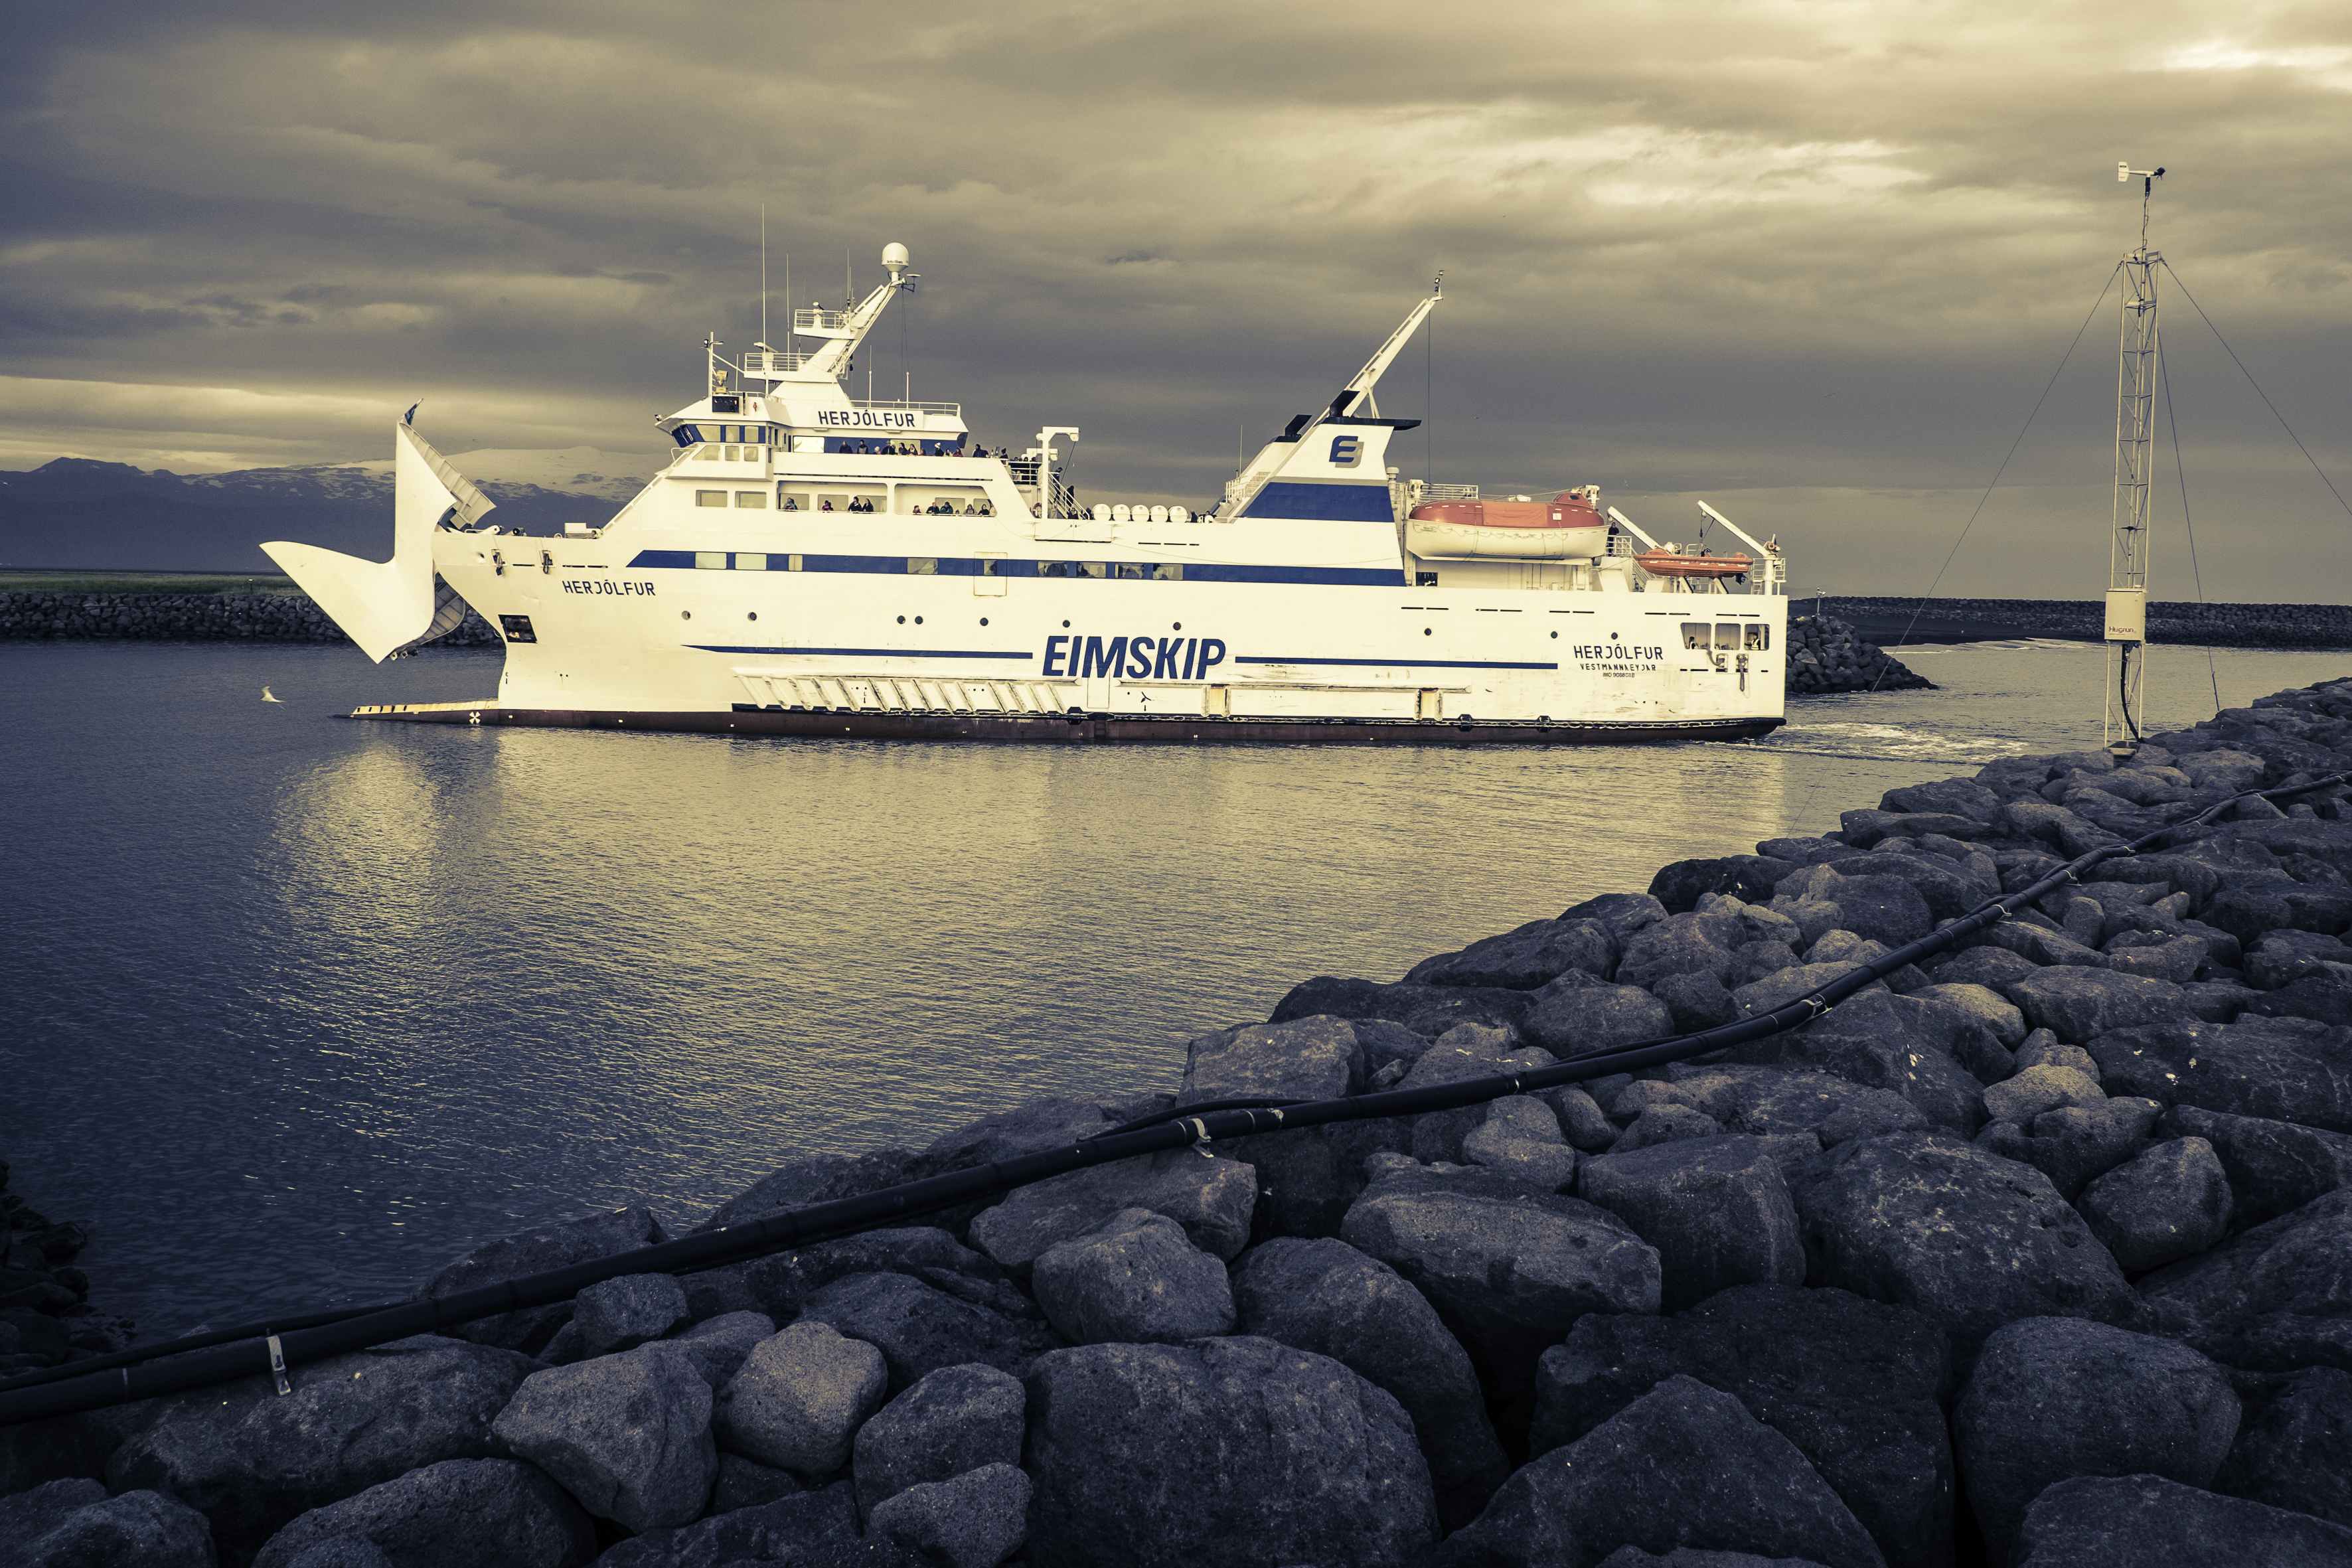
sea, coast, ocean, boat, ship, travel, fujifilm, vehicle, bay, harbor, iceland, arctic, south, ferry, is, fuji, watercraft, fujixt1, fujix, landeyjahfn, passenger ship, freight transport